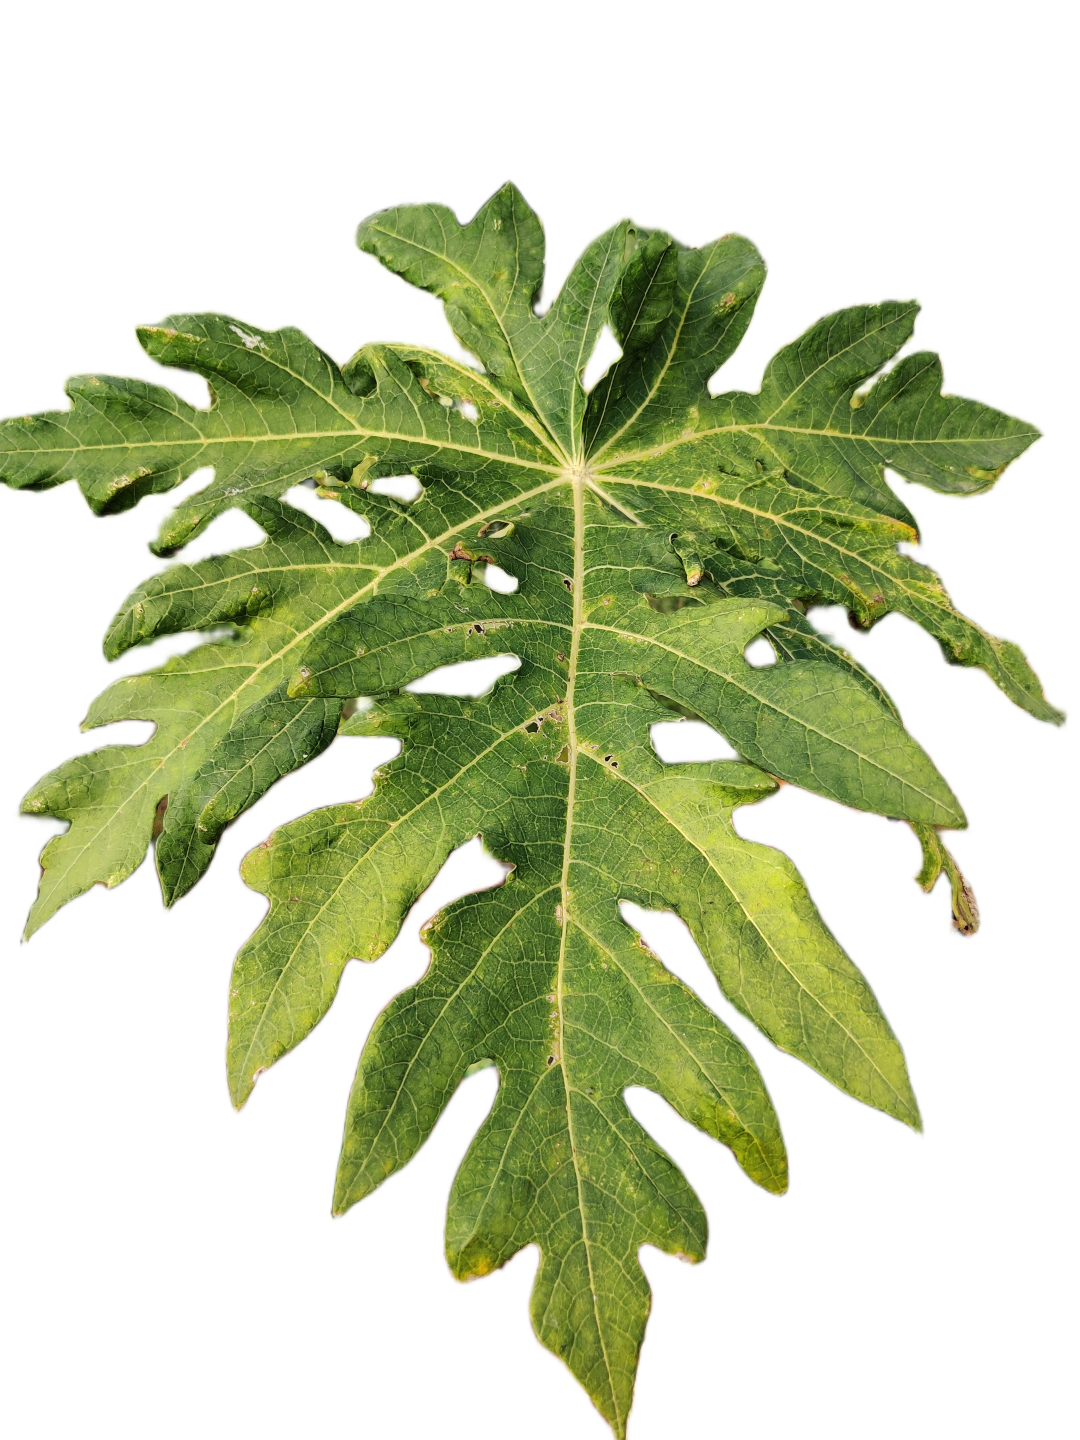
Crop: Papaya
Label: Carica_Insect_Hole